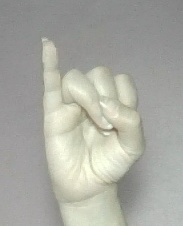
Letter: meem